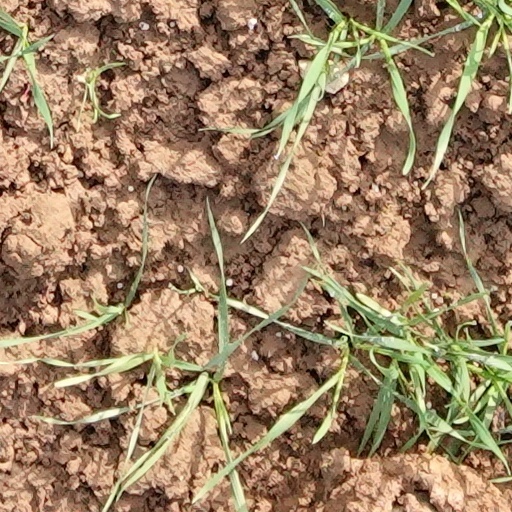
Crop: wheat